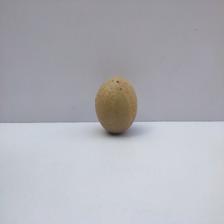
Size: Small